Texas State Highway 130

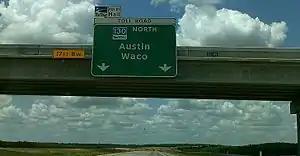
SH 130 northbound near Kingsbury, July 2013

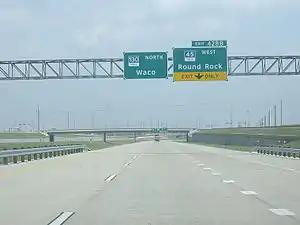
SH 130 northbound in Pflugerville, May 2008

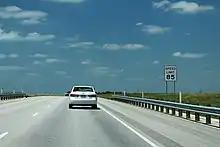
85 mph speed limit sign in 2014

SH 130 was designated on May 22, 1985, along with SH 45, as a route from I-35 to US 183 south of Austin. On January 30, 1989, SH 297 was designated from US 183 in Mendoza to I-10 in Seguin. On December 8, 1993, SH 297 became part of SH 130. On October 27, 1994, the SH 130 sections were connected with part of the SH 130 tollway along US 183 added to the plans.